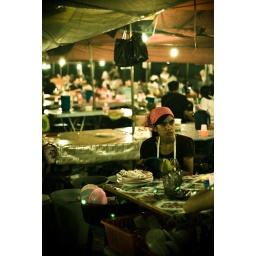
Rows upon rows of tables and stools. Stalls serve grilled seafood, chicken wings, Soto noodles, ais kacang, fried rice.